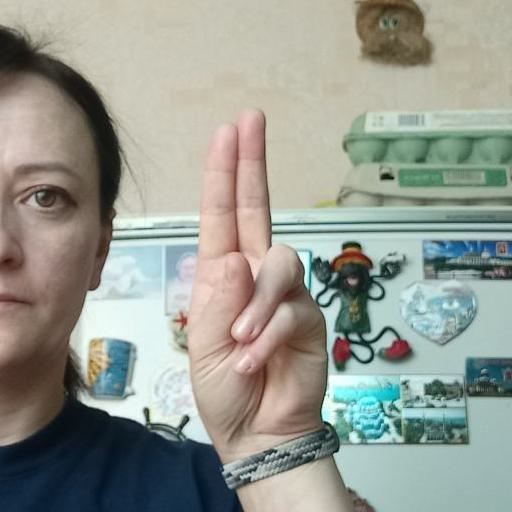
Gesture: two_up